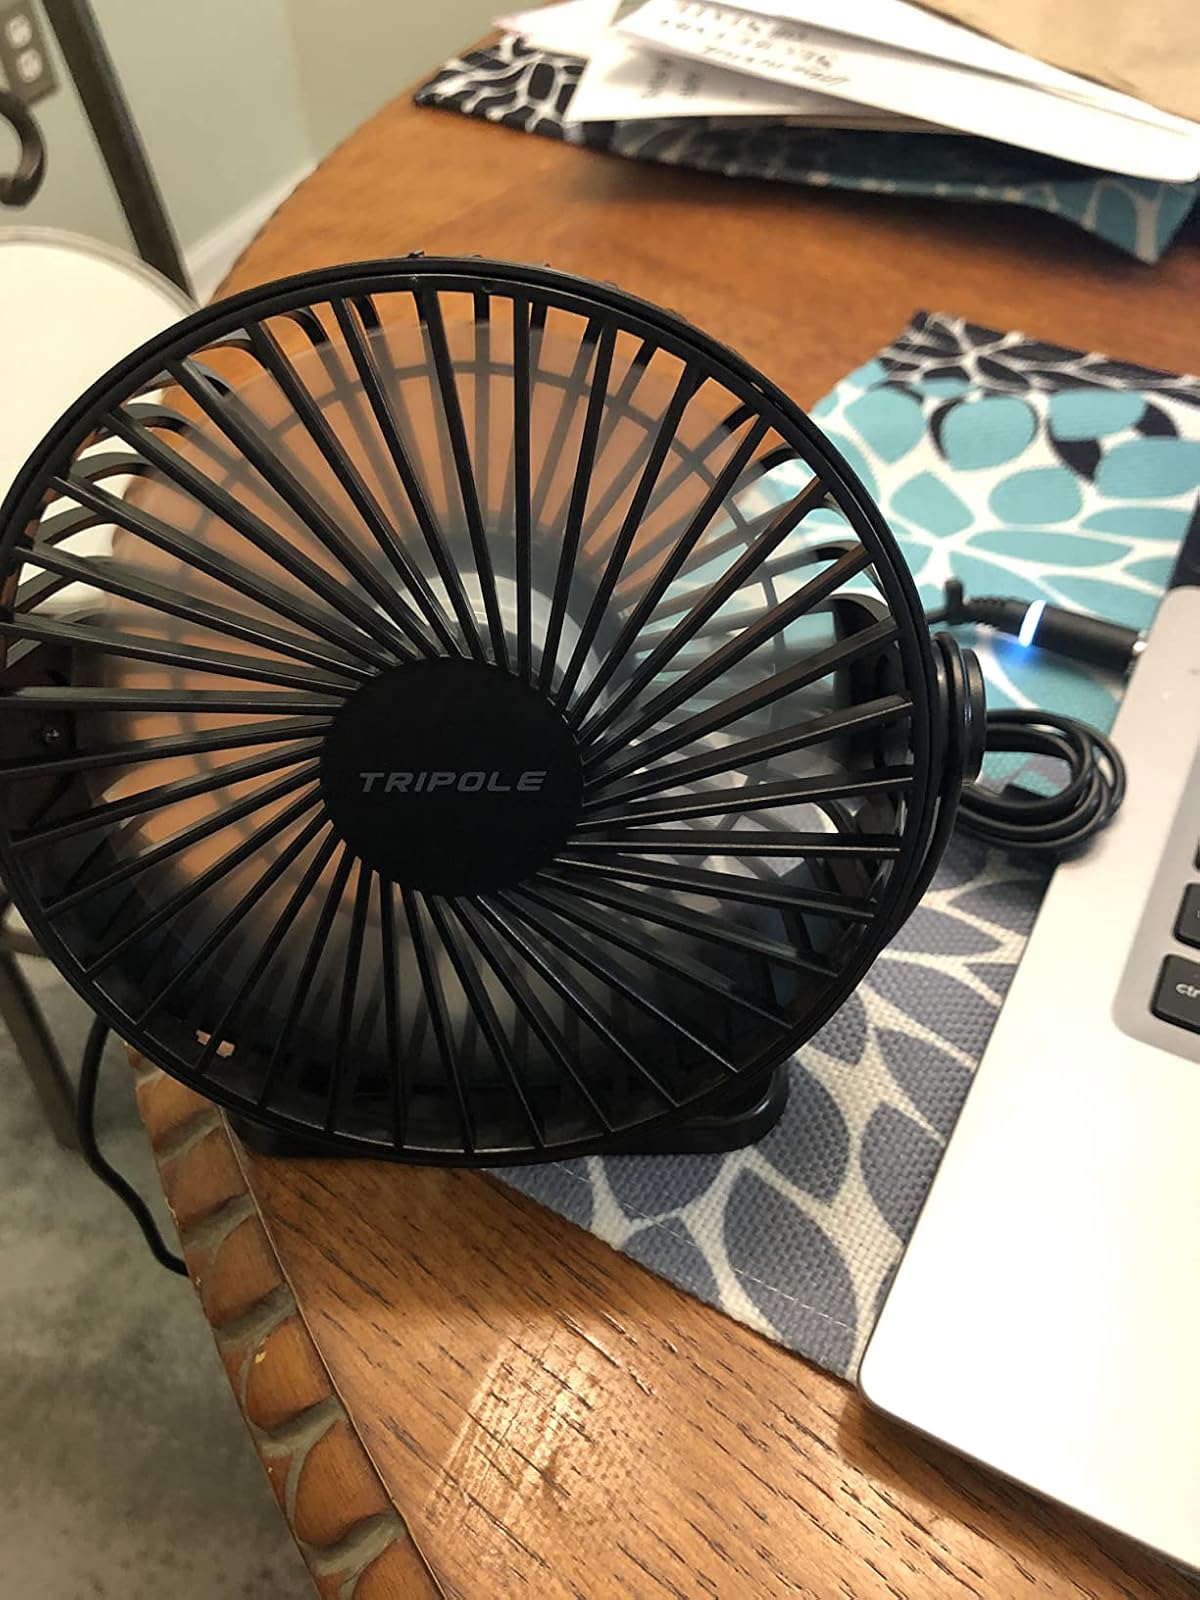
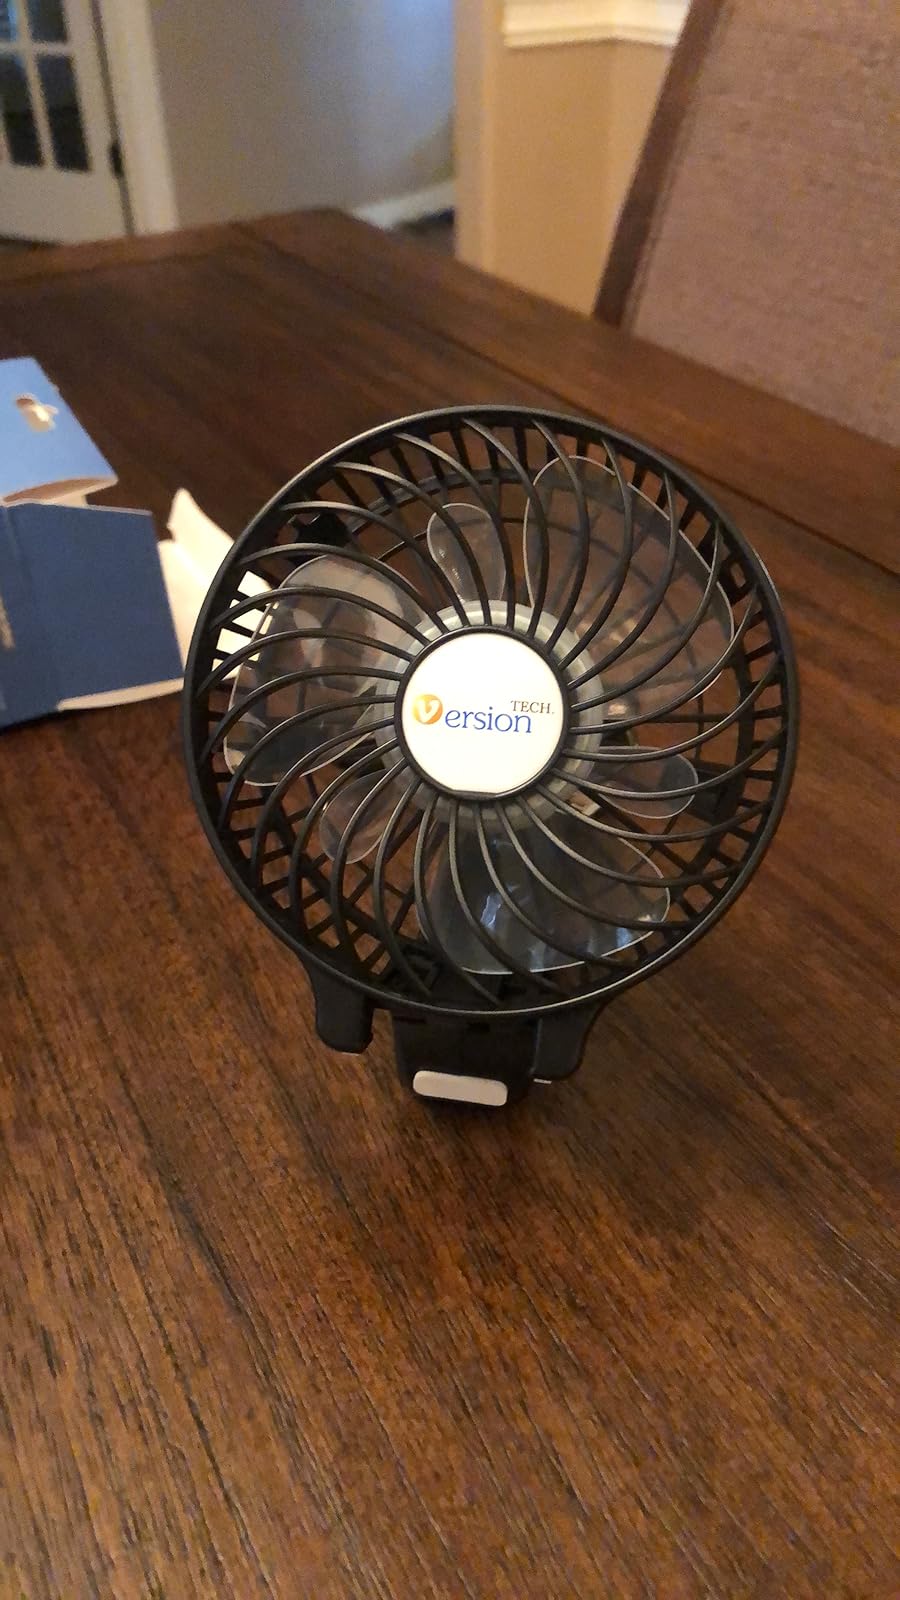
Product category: fan
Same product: no